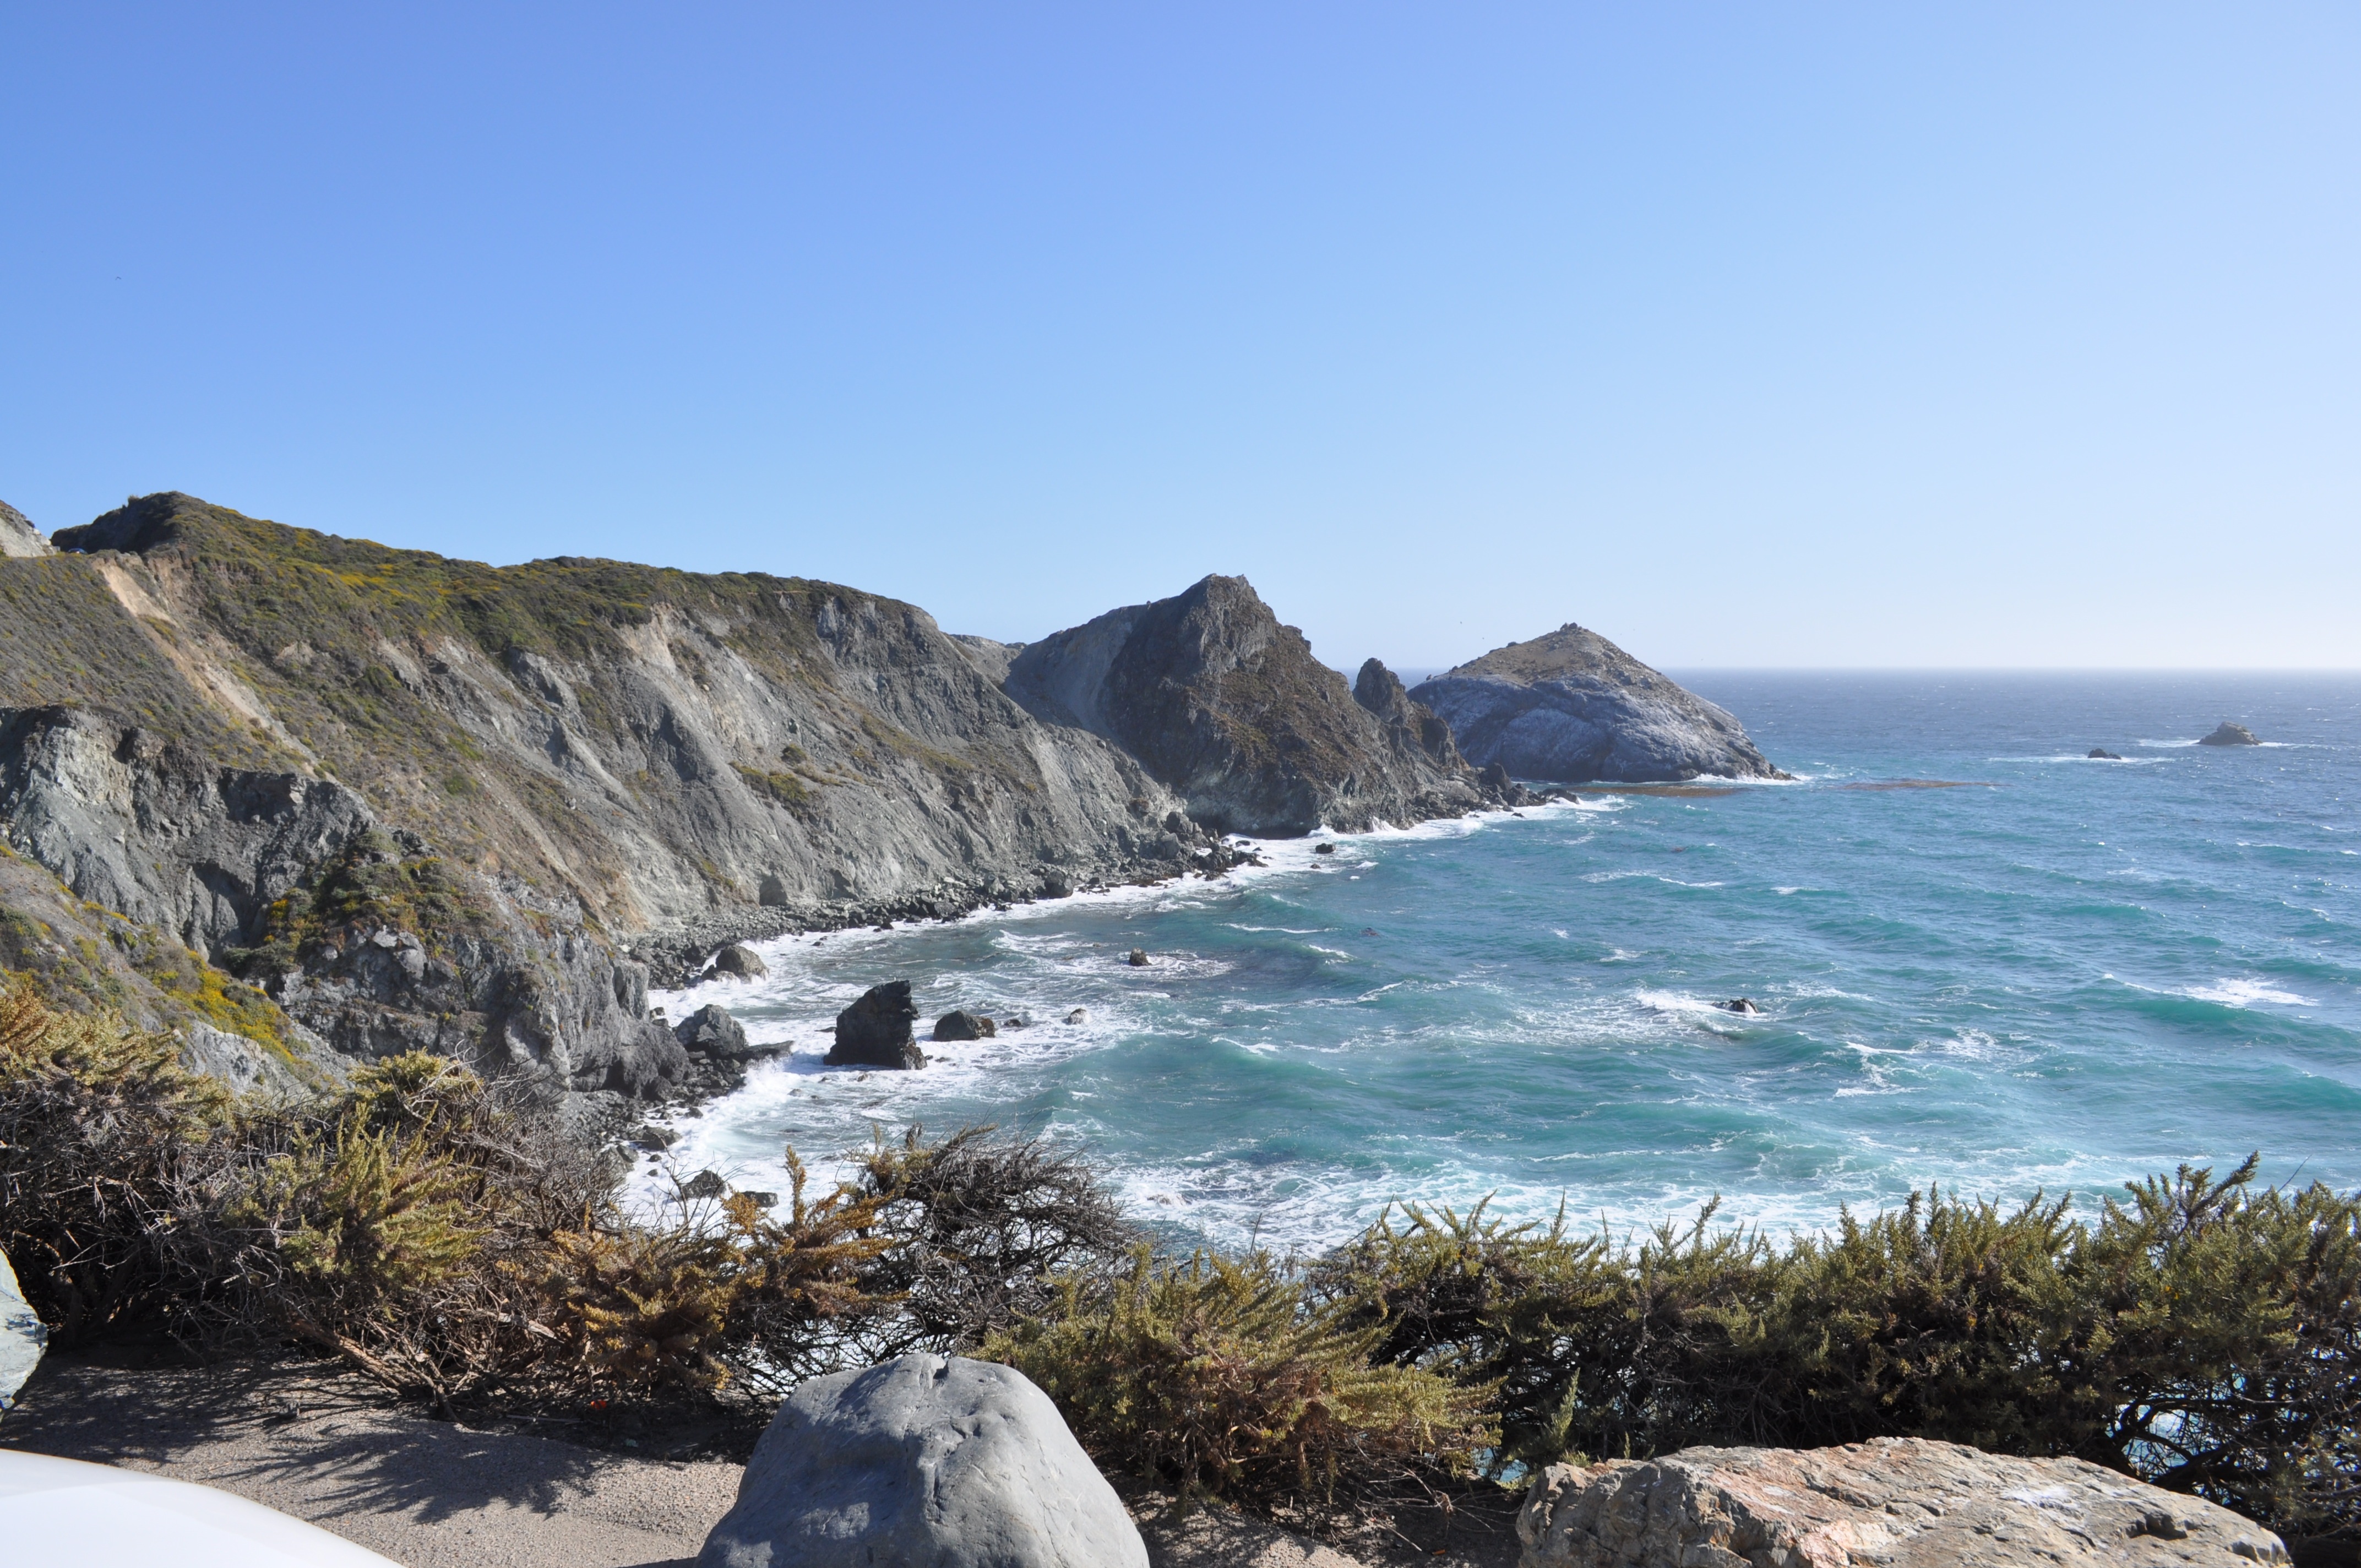
beach, landscape, sea, coast, water, nature, rock, ocean, mountain, hill, shore, wave, vacation, cliff, cove, bay, blue, terrain, california, body of water, stones, waters, cape, distant view, landform, geographical feature